Manor house

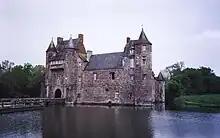
Château de Trécesson, a 14th-century manor-house in Morbihan, Brittany

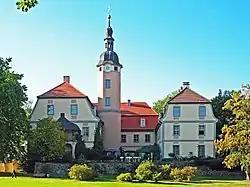
Schloss Machern (Machern Castle) near Leipzig is an example of a typical manor house, it evolved from a medieval castle which was originally protected by a water moat and later was converted into a baroque-style castle with typical architectural features of the period and one of the first English-style parks in Germany.

In France, the terms "château" or "manoir" are often used synonymously to describe a French manor house; "maison-forte" is the appellation for a strongly fortified house, which may include two sets of enclosing walls, drawbridges, and a ground-floor hall or "salle basse" that was used to receive peasants and commoners. The term "manoir" is used historically only in Normandy and in Brittany. The "salle basse" was also the location of the manorial court, with the steward or seigneur's seating location often marked by the presence of a "crédence de justice" or wall-cupboard (shelves built into the stone walls to hold documents and books associated with administration of the demesne or "droit de justice").